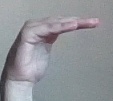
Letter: haa